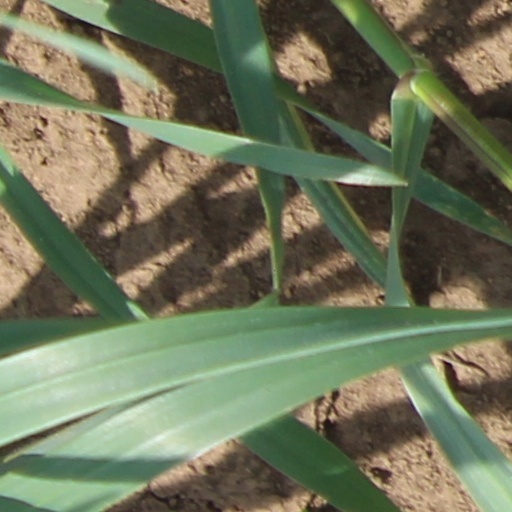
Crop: wheat